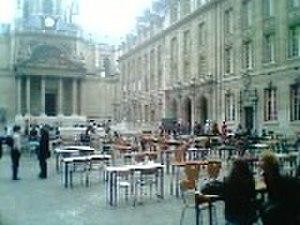
Lieu hautement symbolique des révoltes étudiantes de 1968, la Sorbonne fut de nouveau occupée en mars 2006, lors du mouvement d'opposition au Contrat première embauche et à la Loi pour l'égalité des chances. Durant trois jours, du 8 au 10 mars 2006, une centaine d'étudiants investit la Sorbonne. On parla alors chez les étudiants de « prise la Sorbonne ».